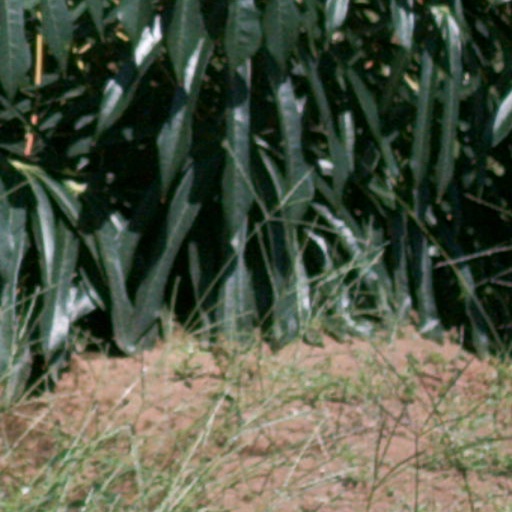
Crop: cassava